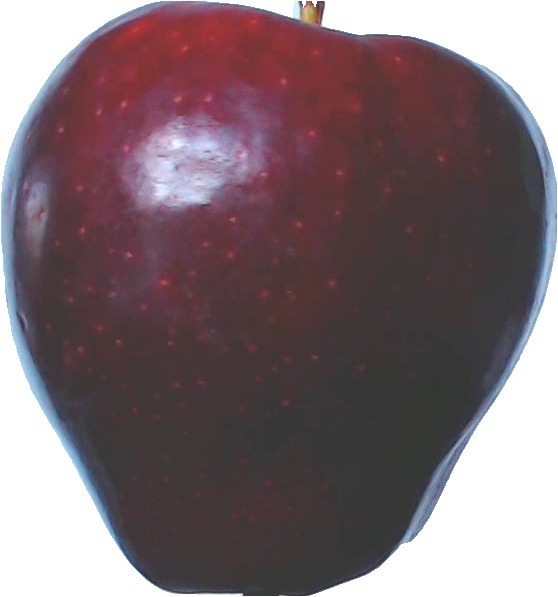
Label: apple_red_delicios_1